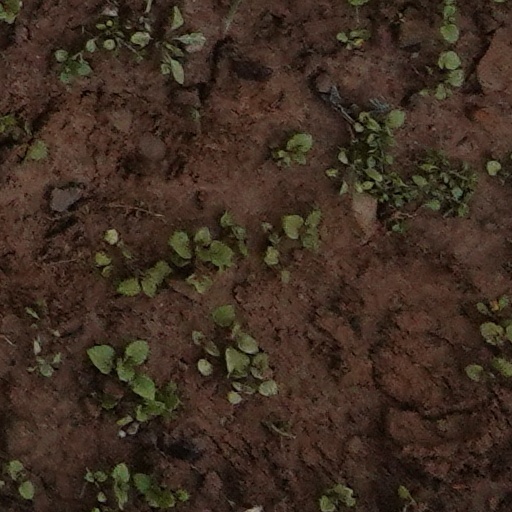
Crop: wheat